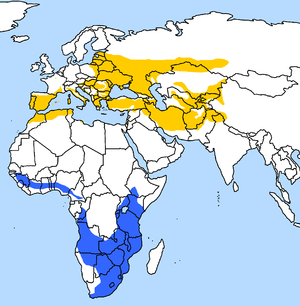
Le Rollier d'Europe est la seule espèce de la famille des coraciidés à vivre en France.